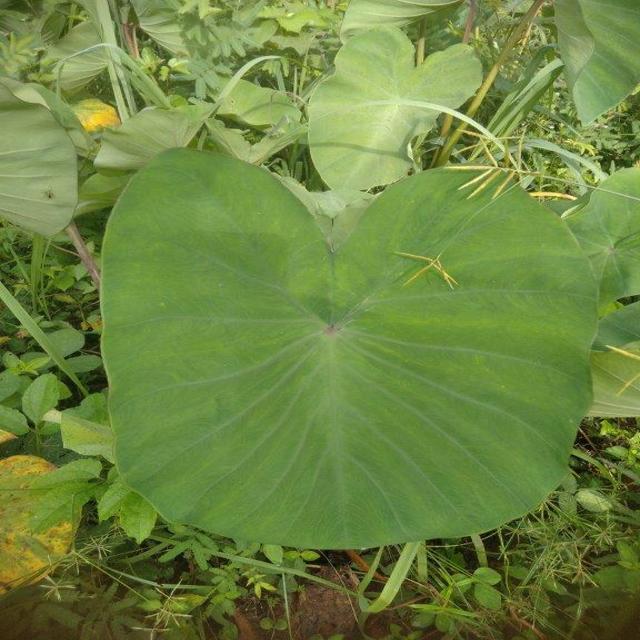
Label: Healthy